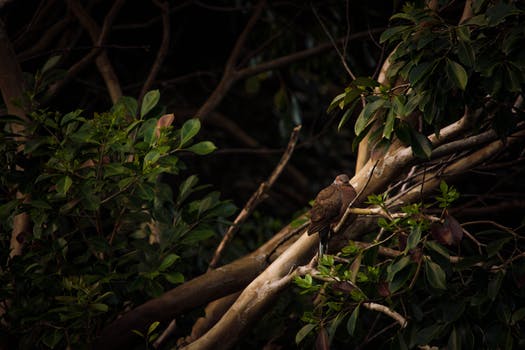
Label: No Watermark